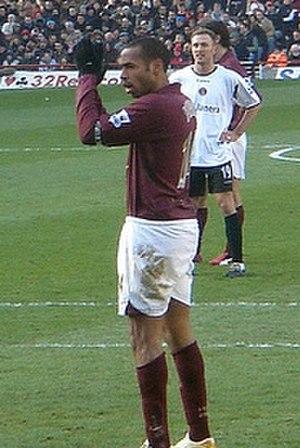
Le championnat d'Angleterre de football est la plus importante compétition de football en Angleterre. Lancée en 1888 par la The Football Association sous le nom de Football League, la compétition laisse place en 1992 à la Premier League, transformée en Barclays Premier League de 2004 à 2016 avant de reprendre son appellation précédente.
Le prix du Joueur de l'année de la PFA est une récompense annuelle de football décernée au meilleur joueur de l'année dans le Championnat d'Angleterre de football. Le premier prix a été décerné à la fin de la saison 1973-1974. Un vote des membres du syndicat des joueurs, le Professional Footballers' Association, désigne le vainqueur. Le premier lauréat est le défenseur anglais Norman Hunter, qui évoluait alors au Leeds United FC. Seuls Mark Hughes, Alan Shearer, Thierry Henry, Cristiano Ronaldo et Gareth Bale ont remporté le prix à deux reprises, et seuls Henry, Ronaldo l'ont remporté deux fois consécutivement. Des quatre joueurs cités précédemment, seul Shearer a remporté le trophée avec deux clubs différents. Bien qu'il existe un prix distinct pour les joueurs de moins de 23 ans, les jeunes joueurs peuvent remporter ce trophée. Andy Gray en 1977, Cristiano Ronaldo en 2008 et Gareth Bale en 2013 ont réalisé le doublé.
Le prix du Footballeur de l'année de la FWA est une récompense annuelle de football décernée au meilleur joueur de l'année dans les compétitions anglaises de football. Un vote des membres de la Football Writers' Association, regroupant 400 journalistes anglais, désigne le vainqueur de ce trophée créé sous l'impulsion de Charlie Buchan. Le premier prix a été décerné à la fin de la saison 1947-1948 à l'ailier droit anglais Stanley Matthews, qui évoluait alors à Blackpool. Huit joueurs ont remporté le prix à plusieurs reprises, et Thierry Henry est le joueur ayant remporté le plus de fois ce prix avec trois victoires en quatre saisons.
Thierry Henry, né le 17 août 1977 aux Ulis, est un ancien footballeur international français qui a évolué au poste d'attaquant entre 1994 et 2014. Il est actuellement entraîneur de l'Impact de Montréal en Major League Soccer.